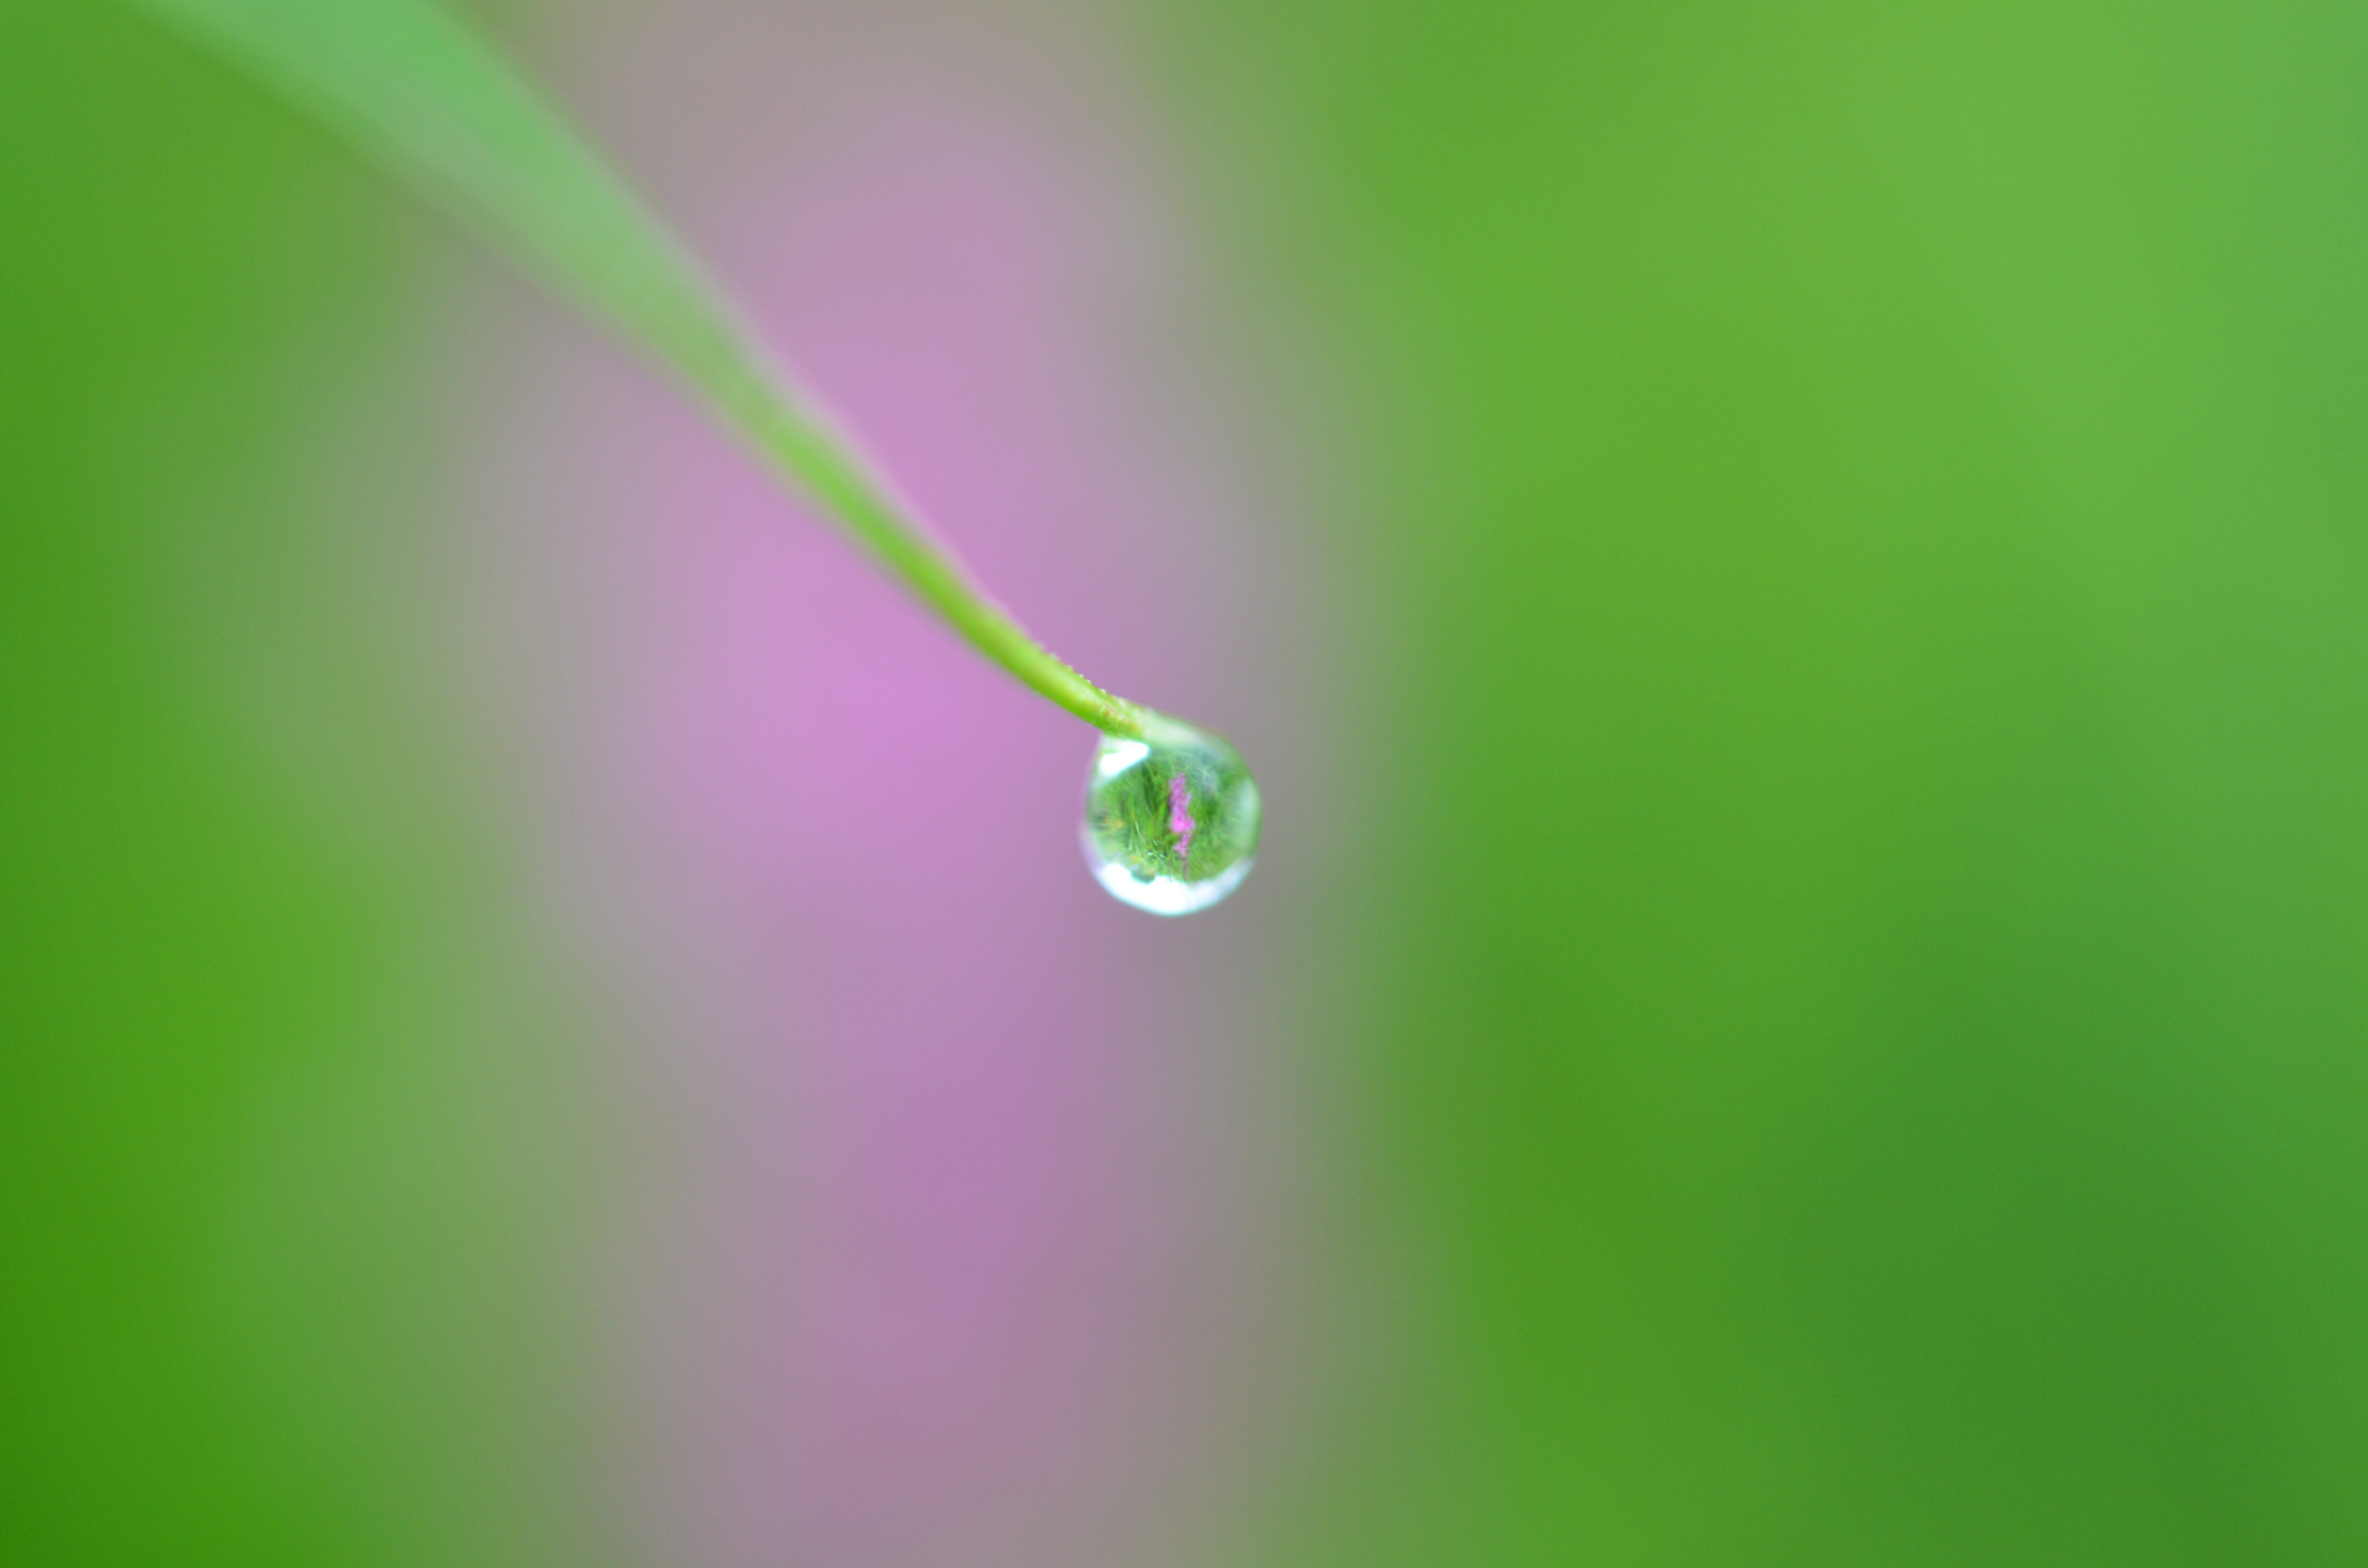
water, nature, drop, dew, rain, leaf, flower, petal, raindrop, ripple, line, green, macro, bubble, circle, close up, transparent, moisture, macro photography, computer wallpaper